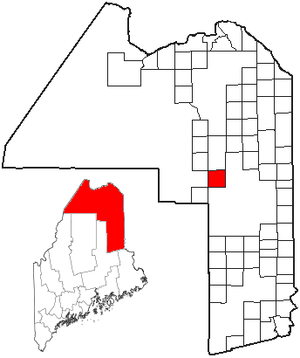
La ville de Masardis est située dans le comté d'Aroostook, dans l’État du Maine, aux États-Unis. Sa population s’élevait à 249 habitants lors du recensement de 2010, estimée à 241 habitants en 2014.